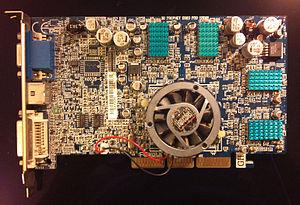
Carte graphique Hercules 3D Prophet 9000 Pro avec 128Mo de DDR-RAM, basée sur la puce ATi RV250.
RADEON™ est une marque du groupe AMD depuis 2000, avec la sortie des Radeon 68x0. Ces cartes graphiques succèdent à la gamme des ATI Rage, gestion Radeon FreeSync™.